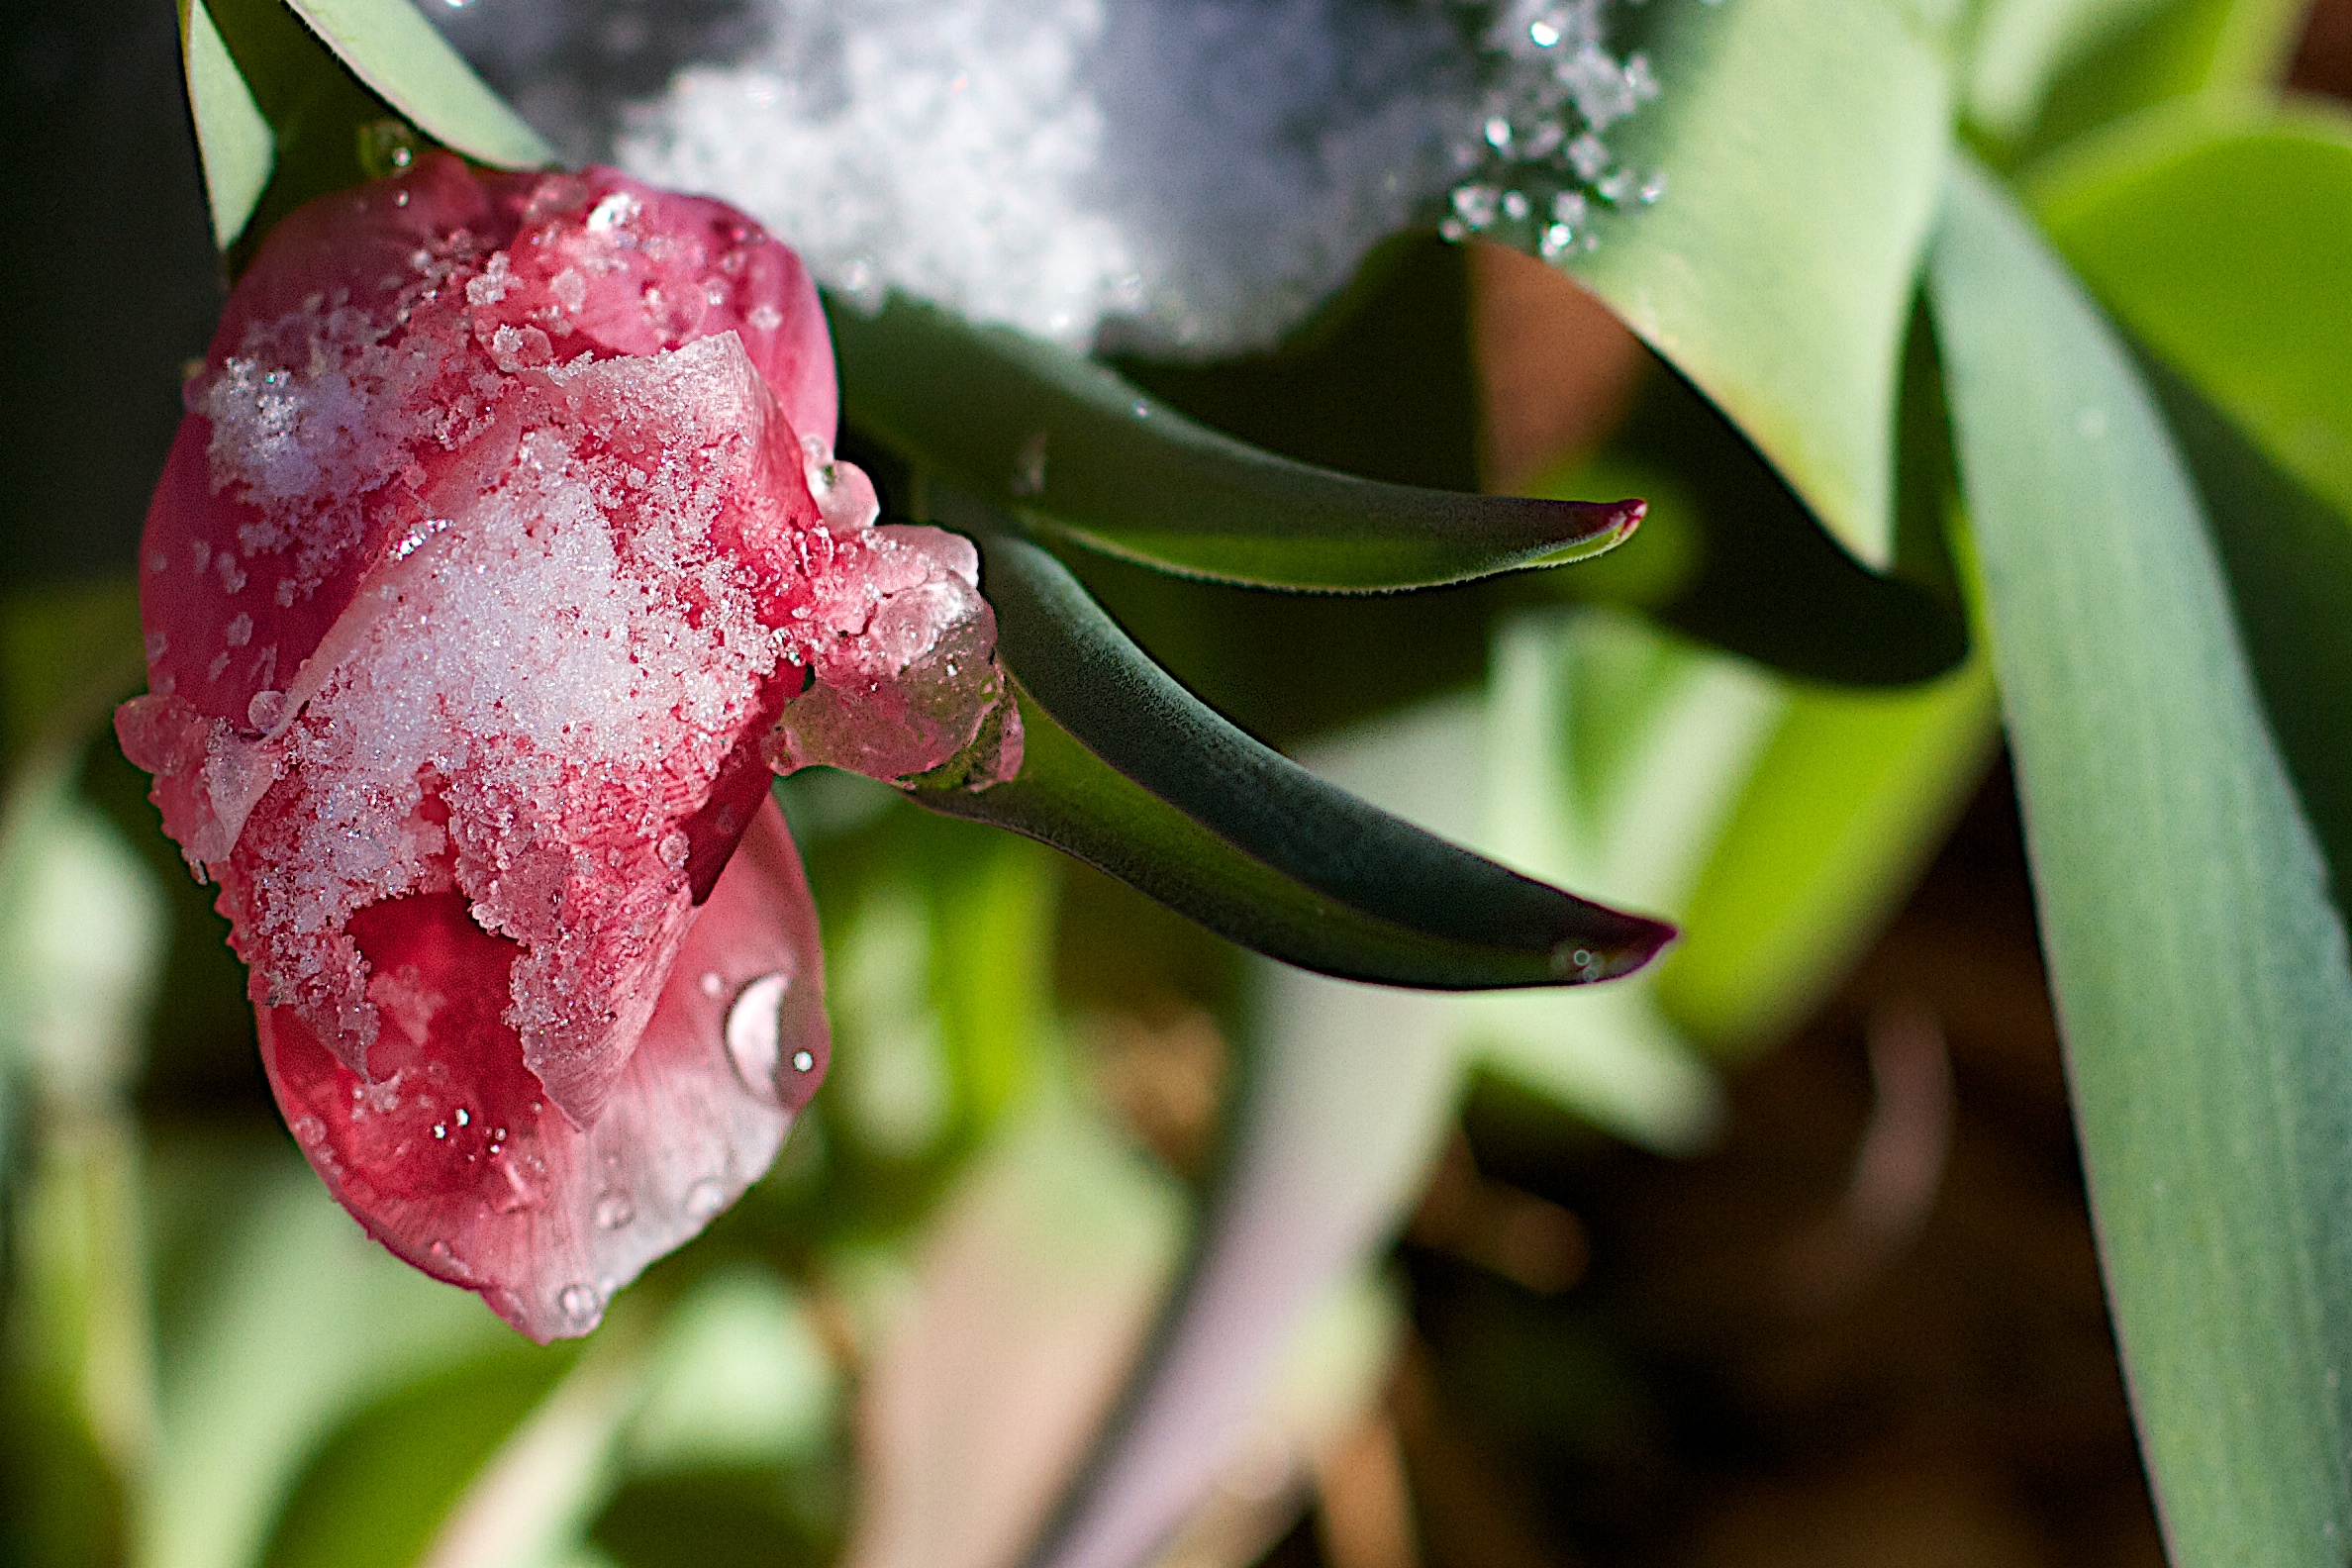
nature, blossom, snow, plant, leaf, flower, tulip, green, botany, flora, close up, bud, macro photography, flowering plant, plant stem, land plant